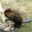
Label: beaver